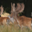
Label: deer